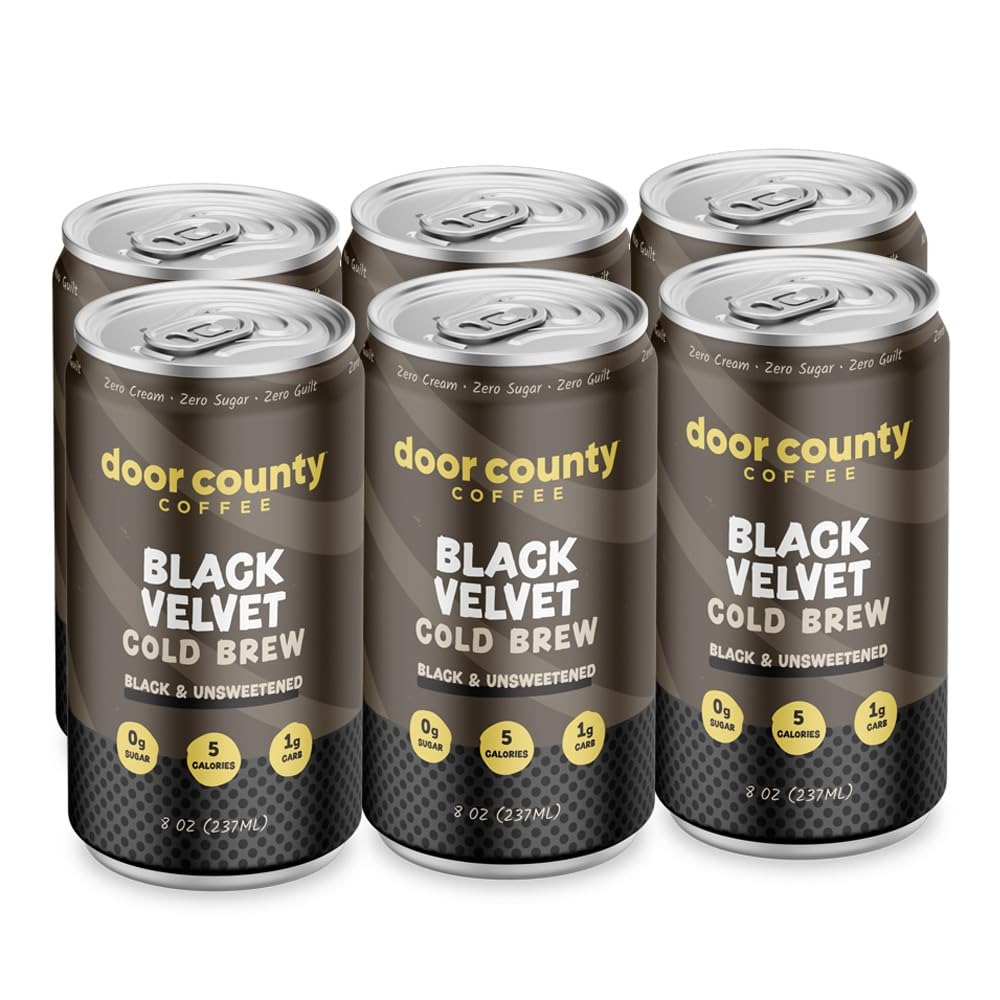
Item Name: Door County Coffee Black Velvet Ready to Drink Canned Cold Brew - 8oz - 6 Pack - Cold Pressed Coffee, 5 Calories, Bold & Rich, Flavorful, 145mg Natural Caffeine
Bullet Point 1: CASE QTY: Includes 6 – 8oz cans
Bullet Point 2: BLACK & UNSWEETENED: Smooth, flavorful, clean
Bullet Point 3: TOP SOURCED: We use only Specialty Class 1 Arabica coffee beans, the top 2% of the coffee beans grown in the world!
Bullet Point 4: GUILT FREE TREAT: Zero Sugar, Zero Cream, Only 5 Calories, 1g Carbs, Dairy Free, Gluten Free, Keto-Friendly, Kosher, Vegan Friendly, Non-GMO.
Bullet Point 5: SMALL BATCH ROASTING: Located in Door County, Wisconsin, Door County Coffee & Tea Co. is a small, family-owned business, roasting coffee the old-fashioned way - in small batches to exacting specifications. With a superior roasting technology (which we believe is the best in the industry), you get a wonderfully even, perfect roast each and every time.
Bullet Point 6: CAFFEINE CONTENT: Each can contains 145MG Caffiene
Product Description: We have perfected our Black Velvet Cold Brew by using the best beans on the planet paired with our craft cold-brewing process. This better-for-you, black and unsweetened cold brew is packed with caffeine and natural antioxidants extracted from Sumatra, Costa Rica & Colombian Specialty Arabica Coffee. Whether you simply crack open a can and sip it black, or prefer to pour it over ice with added cream or cold foam, these cans of cold brew are ready to drink. Skip the brewing, steeping and prep and let us get you one step closer to your next cold brew treat.
Value: 48.0
Unit: Fl Oz

Price: 24.99